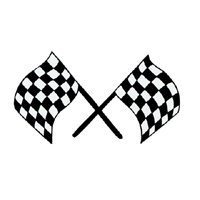
Item Name: NAMASTE FOODS MIX MUFFIN GF WF DF, 16 OZ
Value: 16.0
Unit: Ounce

Price: 6.72